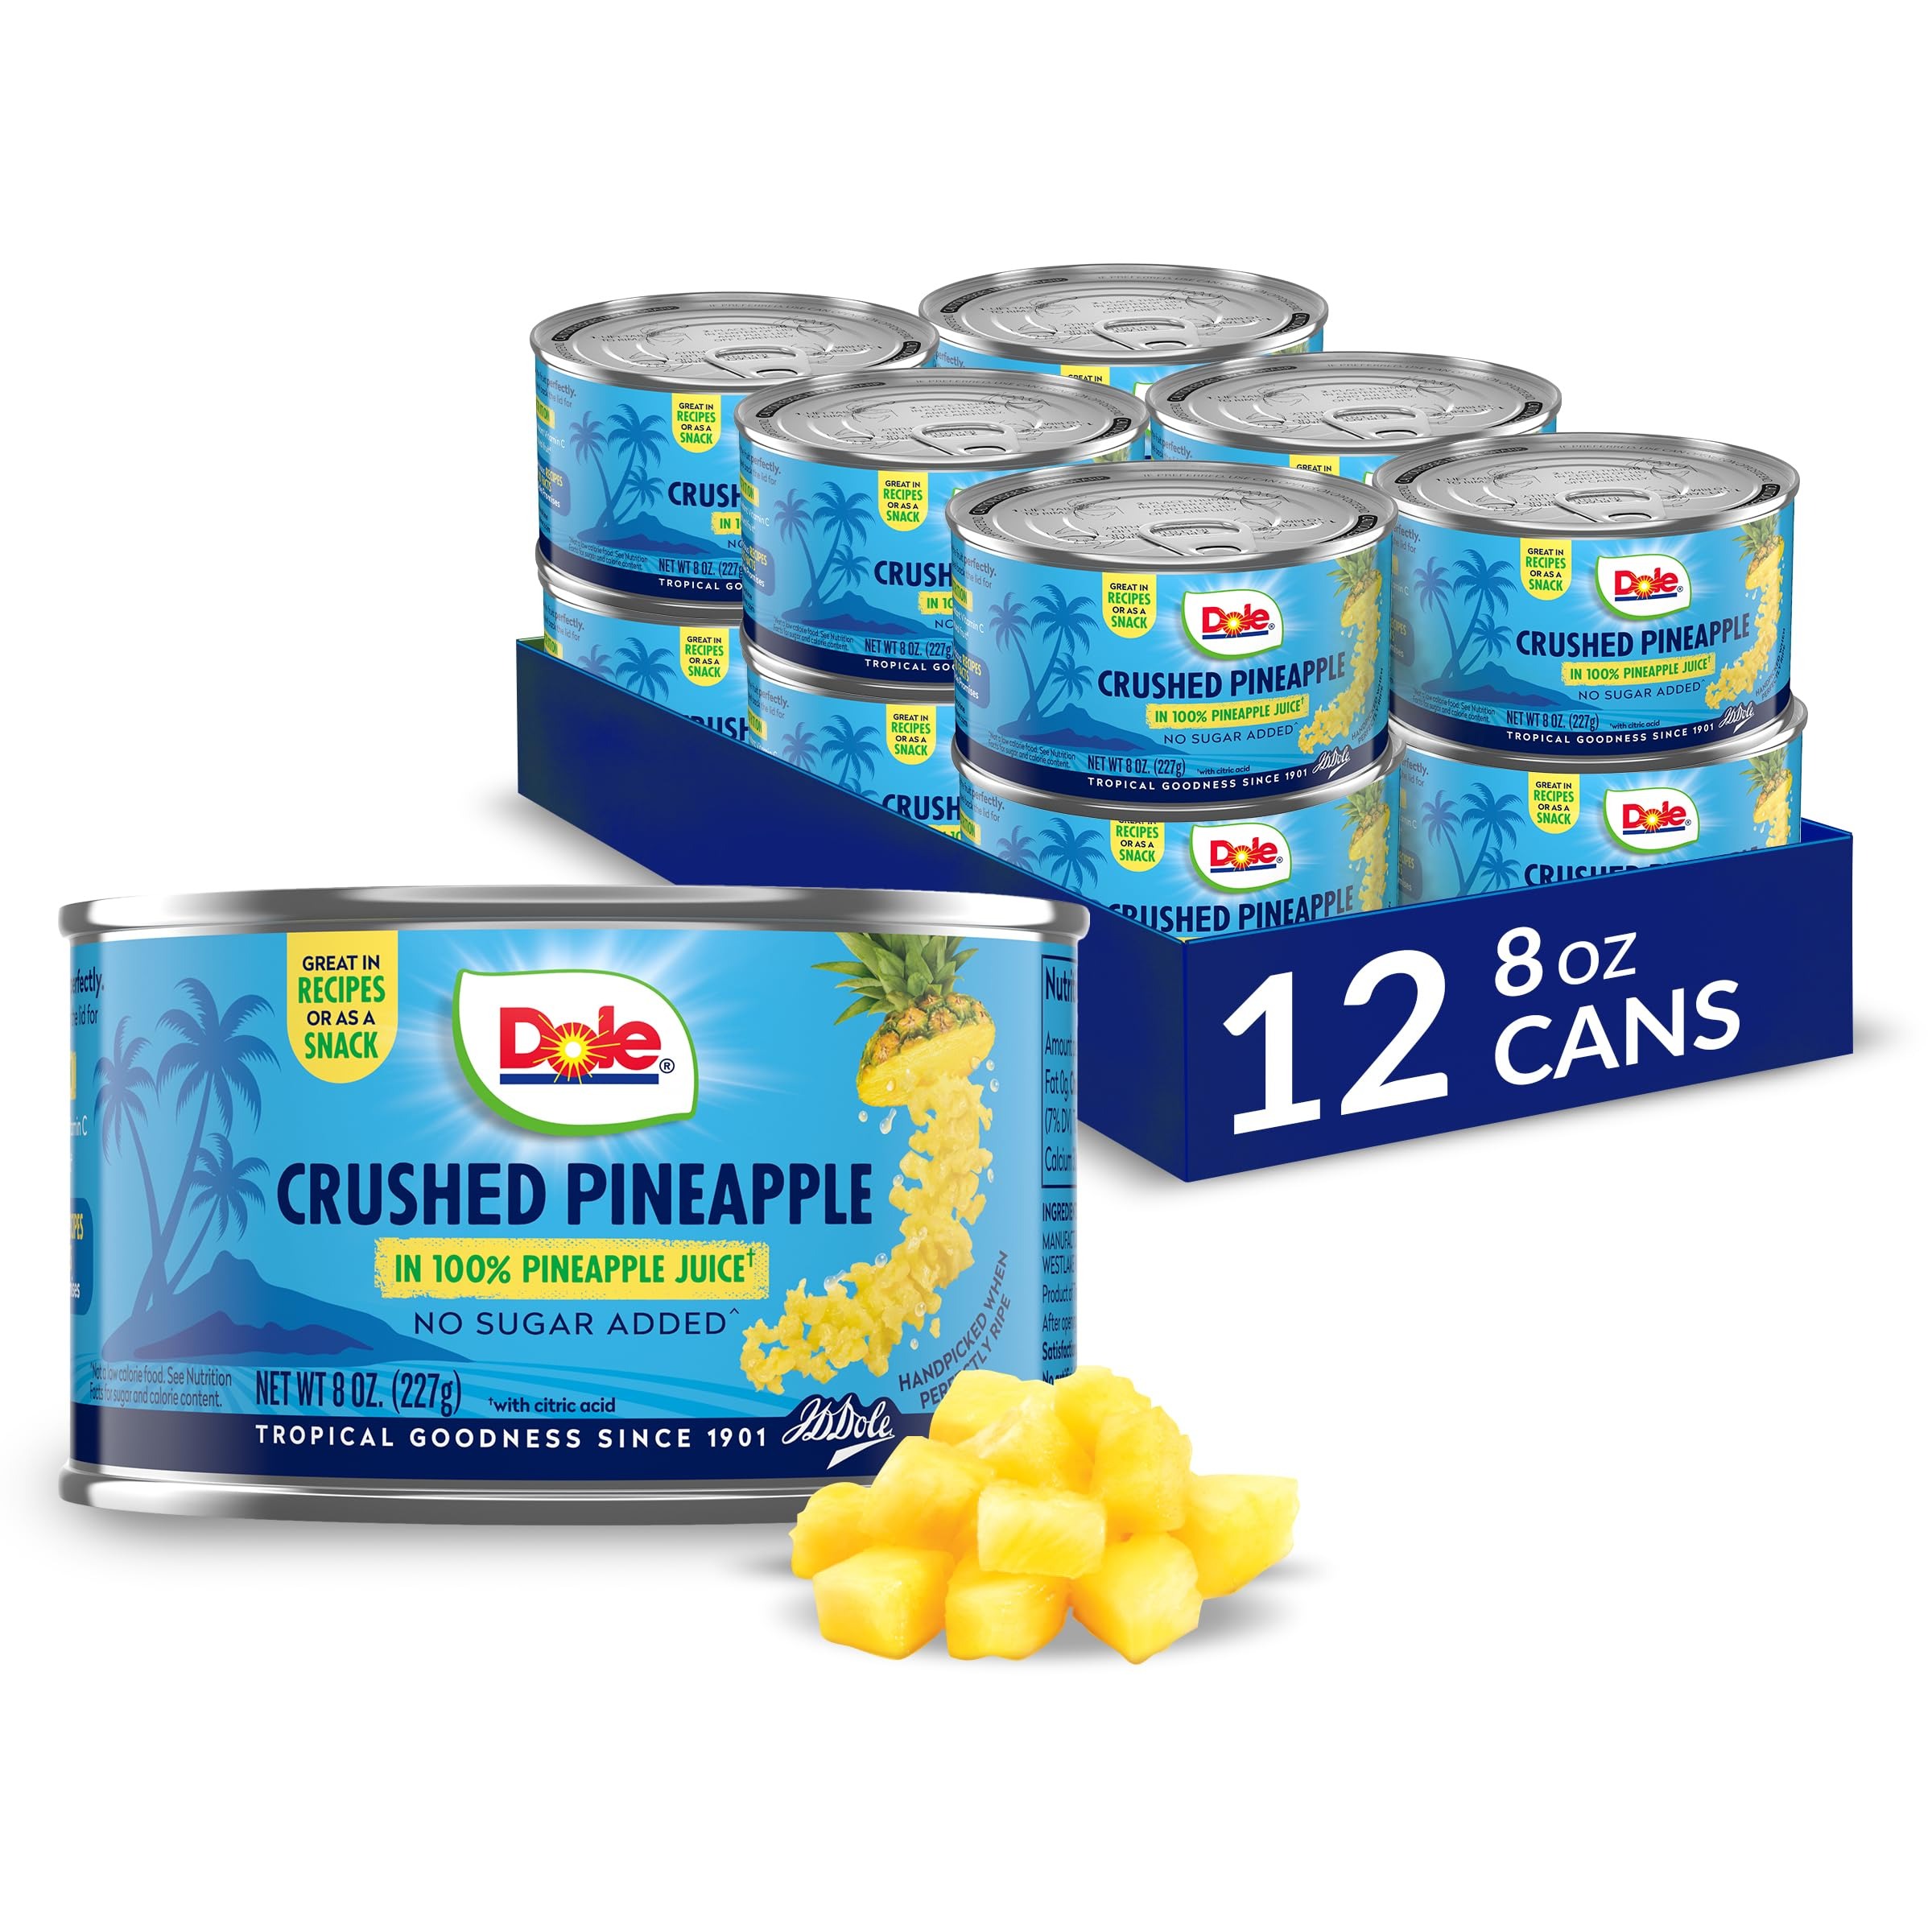
Item Name: Dole Canned Fruit, Crushed Pineapple in 100% Pineapple Juice, Gluten Free, Pantry Staples, 8 Oz, 12 count, Packaging May Vay
Bullet Point 1: NO ADDED SUGAR: DOLE Crushed Pineapple in 100% Pineapple Juice is the perfect snack, addition to smoothies, cottage cheese, yogurt, and works in recipes; No Sugar Added, Not a low calorie food. See Nutrition Facts for sugar and calorie content
Bullet Point 2: NATURALLY GLUTEN FREE: DOLE Crushed Pineapple in 100% Juice is rich in Vitamin C and is made from all natural fruit and non-GMO ingredients; It's naturally gluten free and Kosher, and make a great snack for kids and adults
Bullet Point 3: DELICIOUS PINEAPPLE: With Dole's shelf-stable pineapple products, you can have the delicious taste of refreshing pineapple anywhere, anytime and in bulk; Try Dole's pineapple slices, pineapple chunks, pineapple tidbits, and pineapple juice
Bullet Point 4: SNACKS AND JUICES: From packaged shelf stable fruit, to dried fruit, fruit juices, and frozen fruit, Dole is a world leader in growing, sourcing, distributing, and marketing packaged fruit and snacks to brighten your day
Bullet Point 5: REFRESHING FLAVOR: Try the refreshing bright flavor of Dole's packed fruit, fruit juice, and other pantry staples in all your favorite recipes or snack right out of the can!
Bullet Point 6: Made with all natural fruit, See ingredient list
Value: 96.0
Unit: Ounce

Price: 1.72